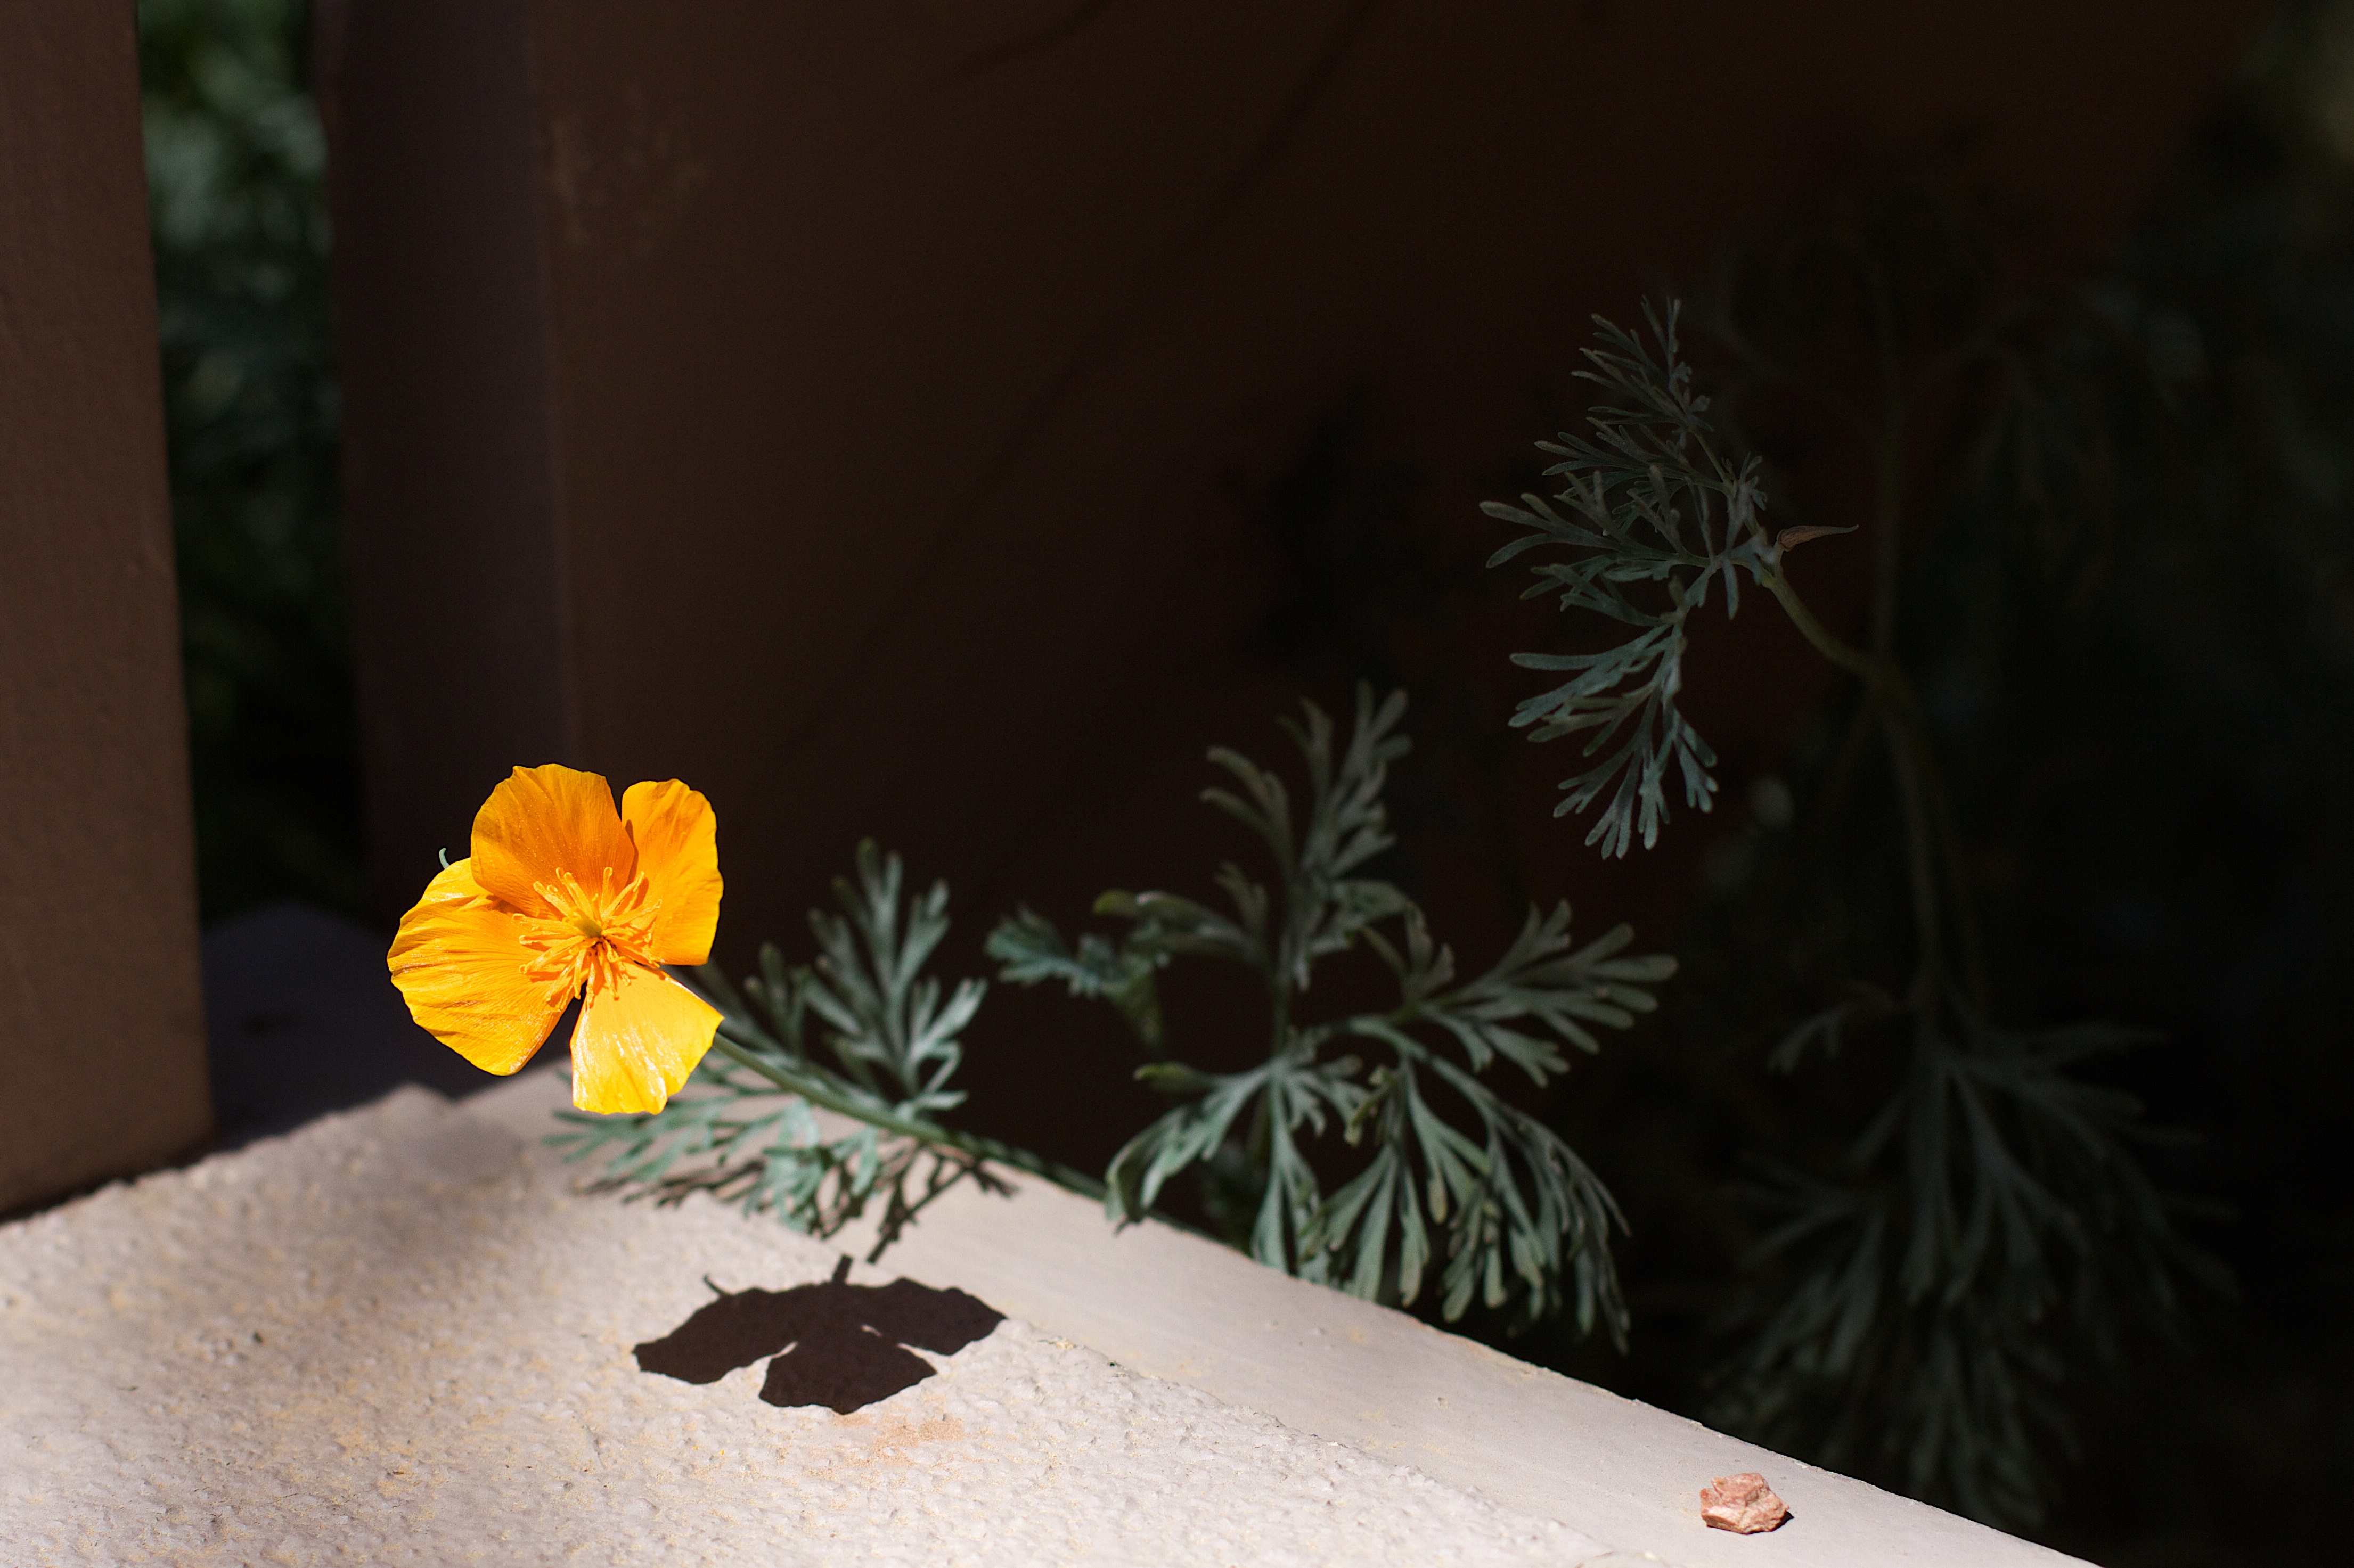
plant, leaf, flower, petal, green, yellow, lighting, flora, art, poppy, floristry, macro photography, ikebana